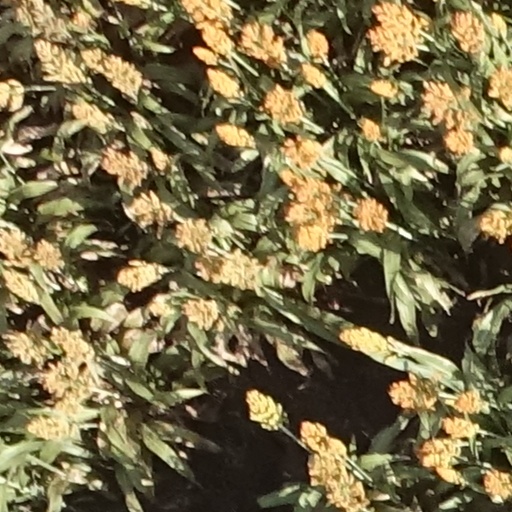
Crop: sorghum